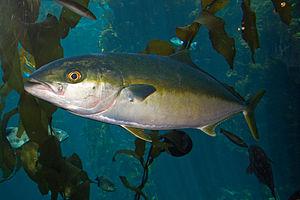
Les Carangidae sont une famille des poissons téléostéens, de l'ordre des Perciformes.
La Grande sériole ou plus simplement sériole, est un poisson marin de la famille des Carangidés.
Les Sérioles ou Seriola forment un genre de poissons de la famille des Carangidae.